Physocephala tibialis

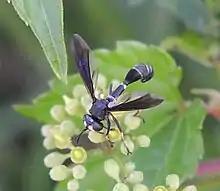
"Physocephala tibialis" female

"P. tibialis" females can often be found near the base of flowering plants anticipating the arrival of host species. The females attack hosts during foraging periods and insert an egg into their abdomen. The female penetrates an intersegmental membrane on the host in order to gain access to the abdominal cavity.